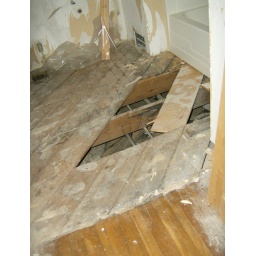
Bathroom Floor Cut open in 1st floor bedroom